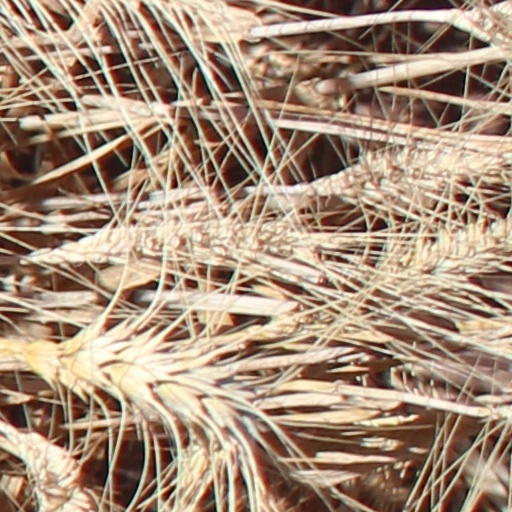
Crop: wheat